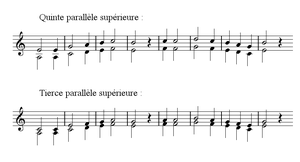
Description
La conduite des voix est « l'étude des principes qui gouvernent la progression des voix qui constituent une composition, tant séparément qu'en combinaison. Dans la tradition schenkérienne, cette étude commence par le contrepoint d'espèce rigoureux ». L'expression « conduite des voix » est la traduction usuelle de Stimmführung, expression courante dans la théorie allemande du XIXᵉ siècle. En américain, le terme est traduit par Voice leading. L'expression anglaise analogue Part writing tend à s'effacer aujourd'hui au profit de Voice leading.